Answer in natural language. Is framed sunset landscape decor (marked A) behind Television (marked B)? Choose between the following options: yes or no
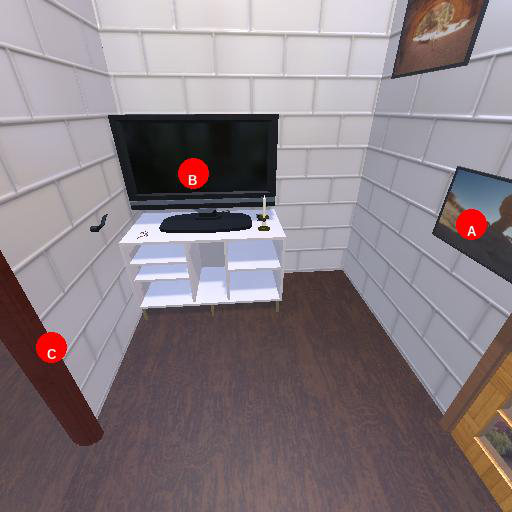
<answer>no</answer>